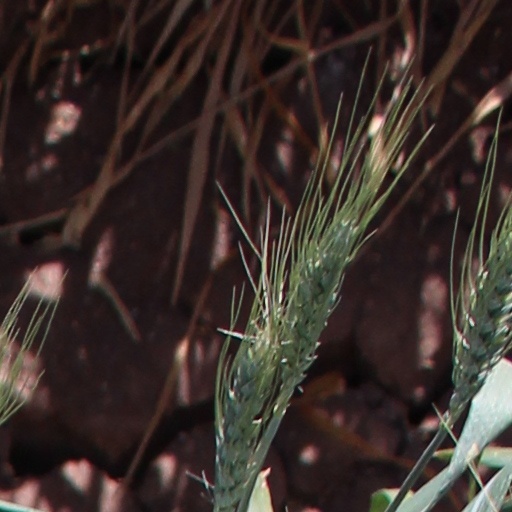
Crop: wheat